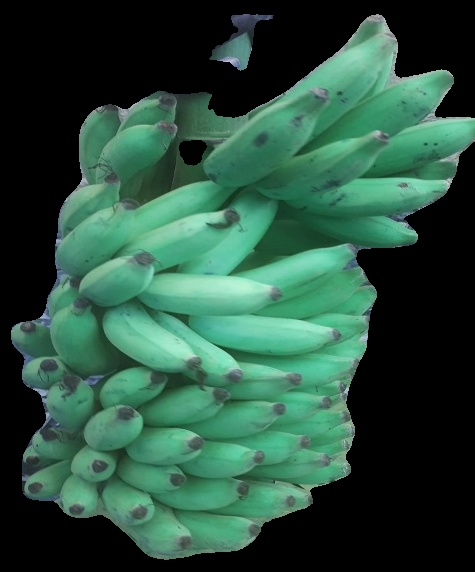
Variety: elakki-bale
Grade: grade2